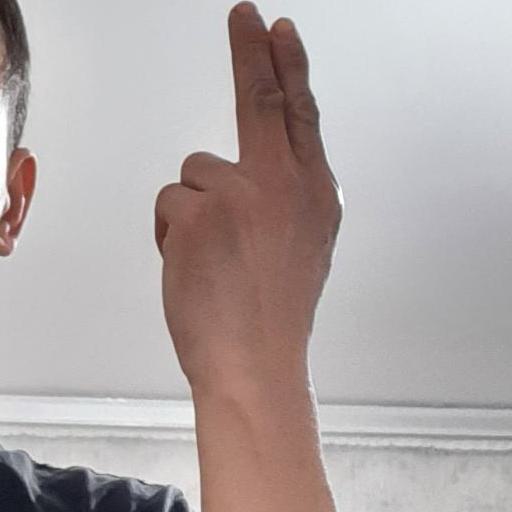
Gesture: two_up_inverted